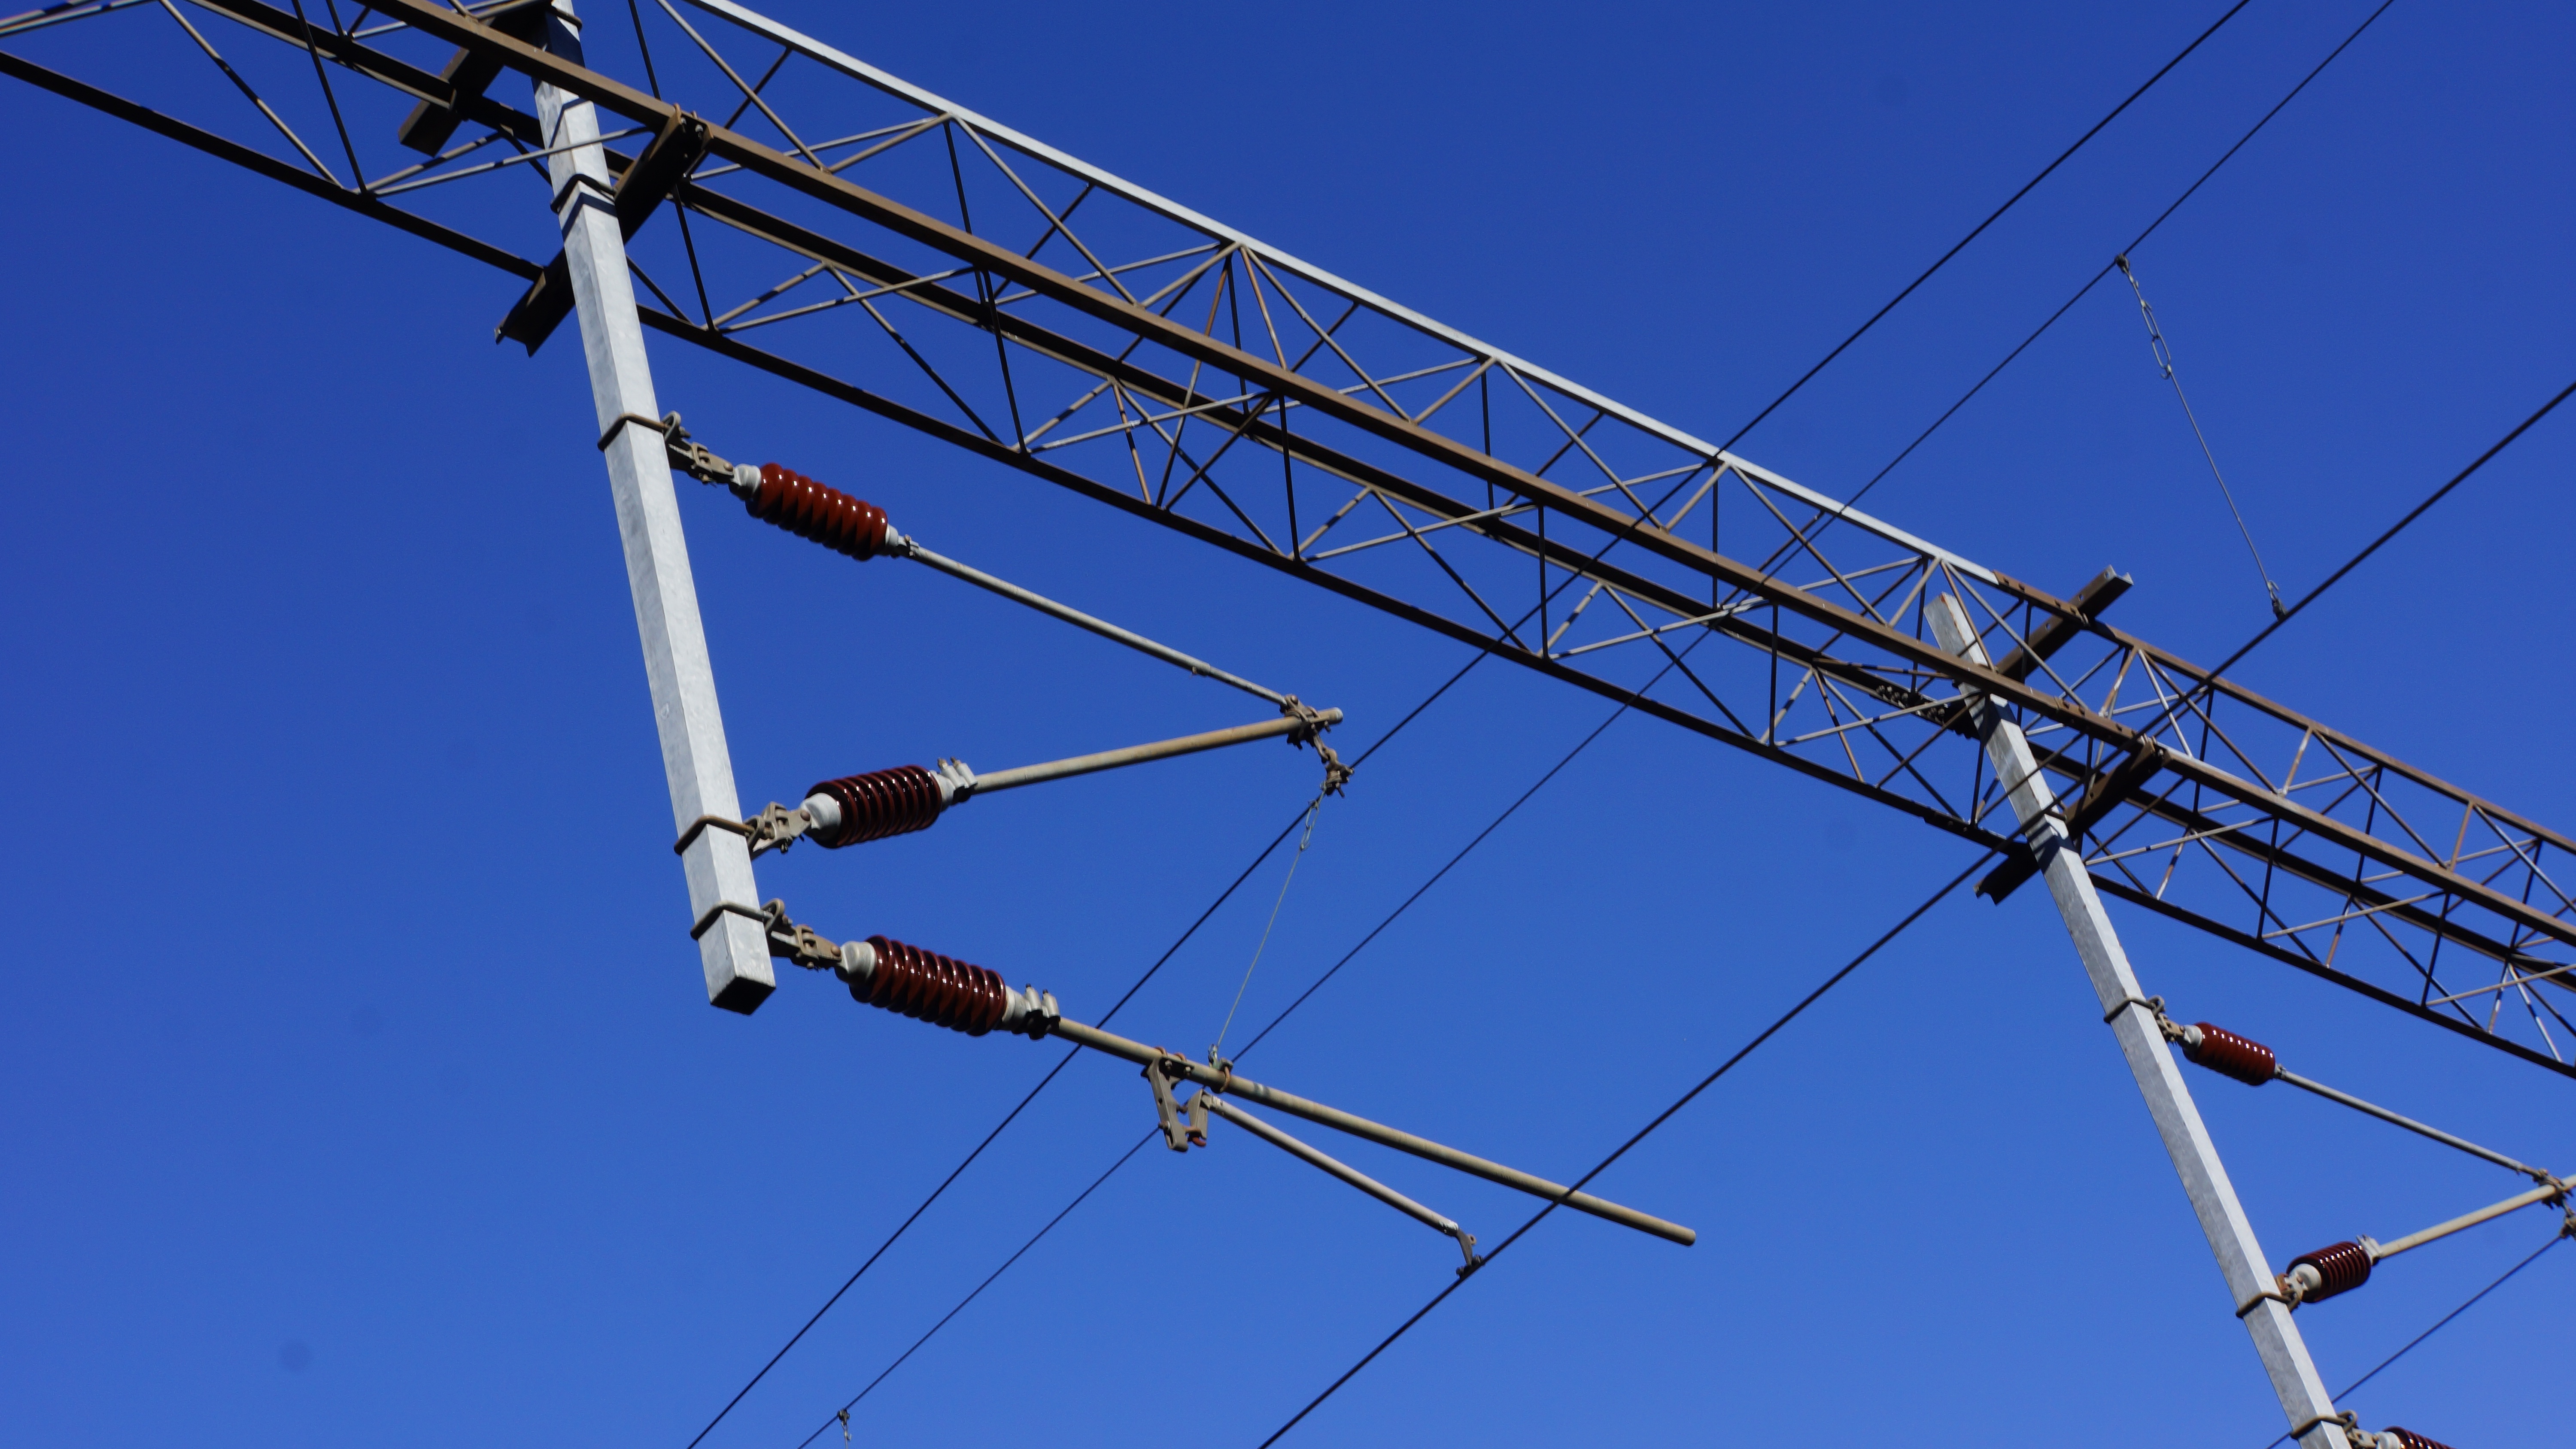
sky, line, mast, blue, electricity, lighting, high voltage, danger, transmission tower, electric shock, outdoor structure, electrical supply, electronics accessory, overhead power line, ajolanka, train your